Mogontiacum

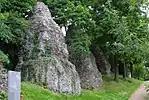
Remains of the pillars of the Roman aqueduct from the 1st century. Location: Mainz ("Zahlbachtal")

"Mogontiacum" was not spared the consequences of the so-called "Migration Period" that began around 376. Endless civil wars once again led to a neglect of border defence. After 400, many regular Roman troops were withdrawn from the Rhine to Italy to take part in the fight against rebellious Visigothic "foederati". Perhaps in connection with Roman civil wars and probably on New Year's Eve 406, Vandals, Suebi and Alans crossed the Rhine at "Mogontiacum", presumably using the Rhine bridge, which was probably still intact at the time, and plundered and destroyed the city (see also crossing of the Rhine 406). This led to a temporary collapse of the Roman border defences, and the Roman Rhine fleet also ceased to exist at this time.